Wally Hicks

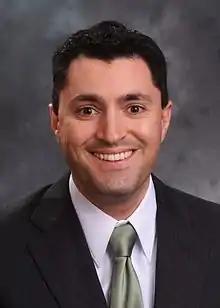

Matthew Walter Hicks (born September 11, 1976) is a Republican politician from the U.S. state of Oregon. He served in the Oregon House of Representatives from 2011 to 2015, representing District 3, which encompasses most of Josephine County, including the cities of Grants Pass and Cave Junction.